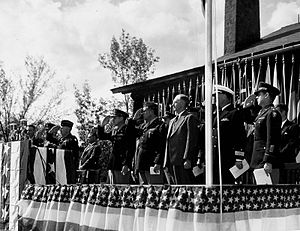
Leslie Groves / Efter krigen
Overrækkelse af Army-Navy "E" Award i Los Alamos den 16. oktober 1945. Stående fra venstre mod højre: J. Robert Oppenheimer, ukendt, ukendt, Kenneth Nichols, Groves, Robert Gordon Sproul, William Sterling Parsons.
Generalløjtnant Leslie Richard Groves, Jr. var en amerikansk officer i ingeniørkorpset, som var tilsynsførende ved bygningen af Pentagon-bygningen og ledede Manhattan Project som udviklede atombomben under 2. verdenskrig. Som søn af en præst i United States Army boede Groves i en række militærforlægninger i sin barndom. Han tog eksamen som nr. 4 i sin klasse på West Point i 1918 og blev tilknyttet US Army Corps of Engineers. I 1929 deltog han i en ekspedition til Nicaragua, der havde til formål at gennemføre en undersøgelse af muligheden for at bygge en kanal der mellem Atlanterhavet og Stillehavet. Efter jordskælvet i Nicaragua i 1931 overtog Groves ansvaret for vandforsyningen i Managua, hvilket indbragte ham den nicaraguanske præsidents fortjenstmedalje. Han gik på Command and General Staff School på Fort Leavenworth i Kansas, i 1935 og 1936, samt Army War College i 1938 og 1939 hvorefter han blev overført til Krigsministeriets generalstab.